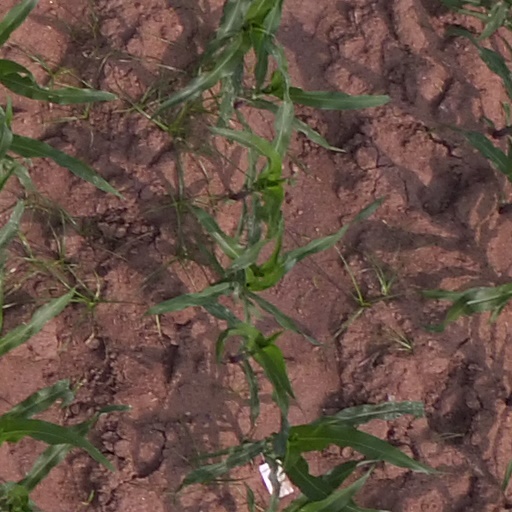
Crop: maize; corn